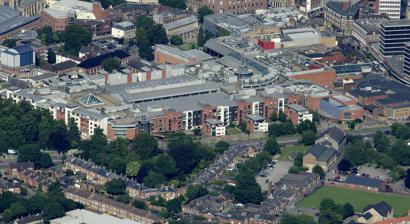
Building: Chantry Place
Country: United Kingdom
Year built: 2005
For the local nature reserve, see Chapelfield LNR . Shopping mall in Norwich, England Chantry Place Location Norwich , England Coordinates 52°37′30″N 1°17′20″E / 52.62495°N 1.28892°E / 52.62495; 1.28892 Address 40-46 St Stephens Street Opening date 21 September 2005 ; 19 years ago ( 2005-09-21 ) Management Savills Owner LaSalle Investment Management No. of floors 3 Parking Multistory 1000 spaces Website chantryplace .co .uk Chantry Place , formerly Intu Chapelfield and before that Chapelfield , is a shopping centre in Norwich city centre, on a site previously occupied by the Caleys (later Rowntree Mackintosh and Nestlé ) chocolate factory. As Chapelfield, the centre opened in 2005. It adopted Intu branding in 2013 following the renaming of its parent Capital Shopping Centres to become Intu Properties in line with most of the company's centres. Intu entered administration in June 2020 and Chapelfield transferred to new ownership in October that year, being renamed Chantry Place. History The centre opened on Wednesday 21st September 2005, featuring a new three-floor flagship House of Fraser department store. It was claimed to be the largest shopping centre to open in Britain in 2005, with 80 shops and 17 cafés and restaurants. Like many new retail developments, Chapelfield opened amid fanfare and local controversy, with a feeling in some quarters that the development brought little real value to the city centre, but instead was turning Norwich into another clone city , with another shopping centre already open in the city centre, Castle Mall (now renamed Castle Quarter ). Criticism was levelled at the new development that the 'new' shops are mostly stores that have re-located from elsewhere in the city centre. The developers responded, however, that 50 per cent of the stores were 'completely new to Norwich' including the only House of Fraser store in the region. The centre was rebranded as "intu Chapelfield" in 2013 following the renaming of parent Capital Shopping Centres Group plc as "intu properties plc". Intu Properties plc entered administration on 20 June 2020, and the centre transferred to new operators LaSalle Investment Management in October that year, managed by Savills. It received the new name of Chantry Place on 20 October 2020. Seventeen bodies believed to be Jewish were found in 2004 by workers preparing the site. The remains dating from 1150 to 1300 were buried at the city's Earlham Road Cemetery . Awards The British Council of Shopping Centres awarded the centre its Gold Award for best In-Town Retail Scheme in 2006. Stores Keystone stores in the centre include Frasers , Apple Store , Hollister Co. and H&M . The centre's third floor, known as The Dining Terrace, comprises restaurants and cafes , including McDonald's , KFC and Subway . References